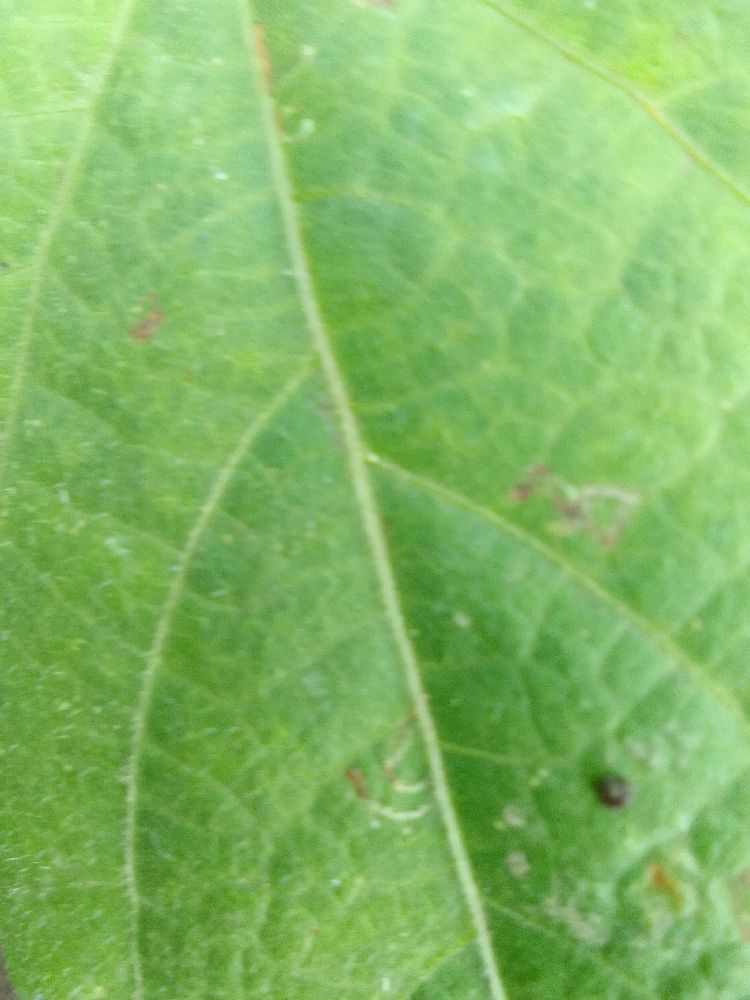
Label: healthy